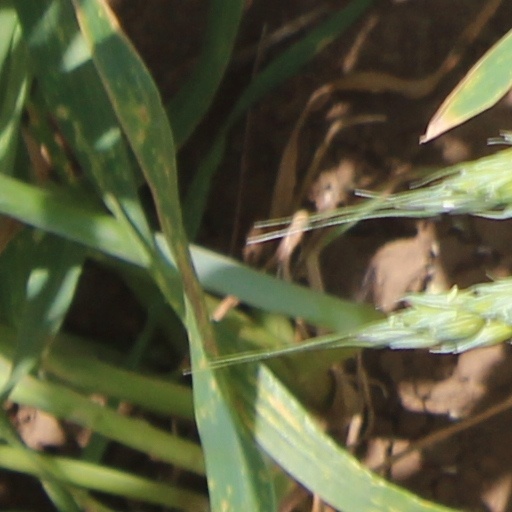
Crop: wheat